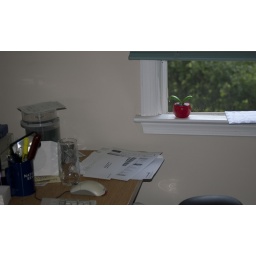
Guss helping Grandbob in home office (1 of 1)